Mombasa (song)

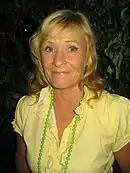
Taiska in 2007

"Mombasa" was made in 1975. For this song, Taiska used the melody of a musical composition by Fabio Frizzi. This composition, named "Ibo lele", was used in the Italian erotic film "Amore libero - Free Love", directed by Pier Ludovico Pavoni. Jyrki Lindström wrote the lyrics for "Mombasa".